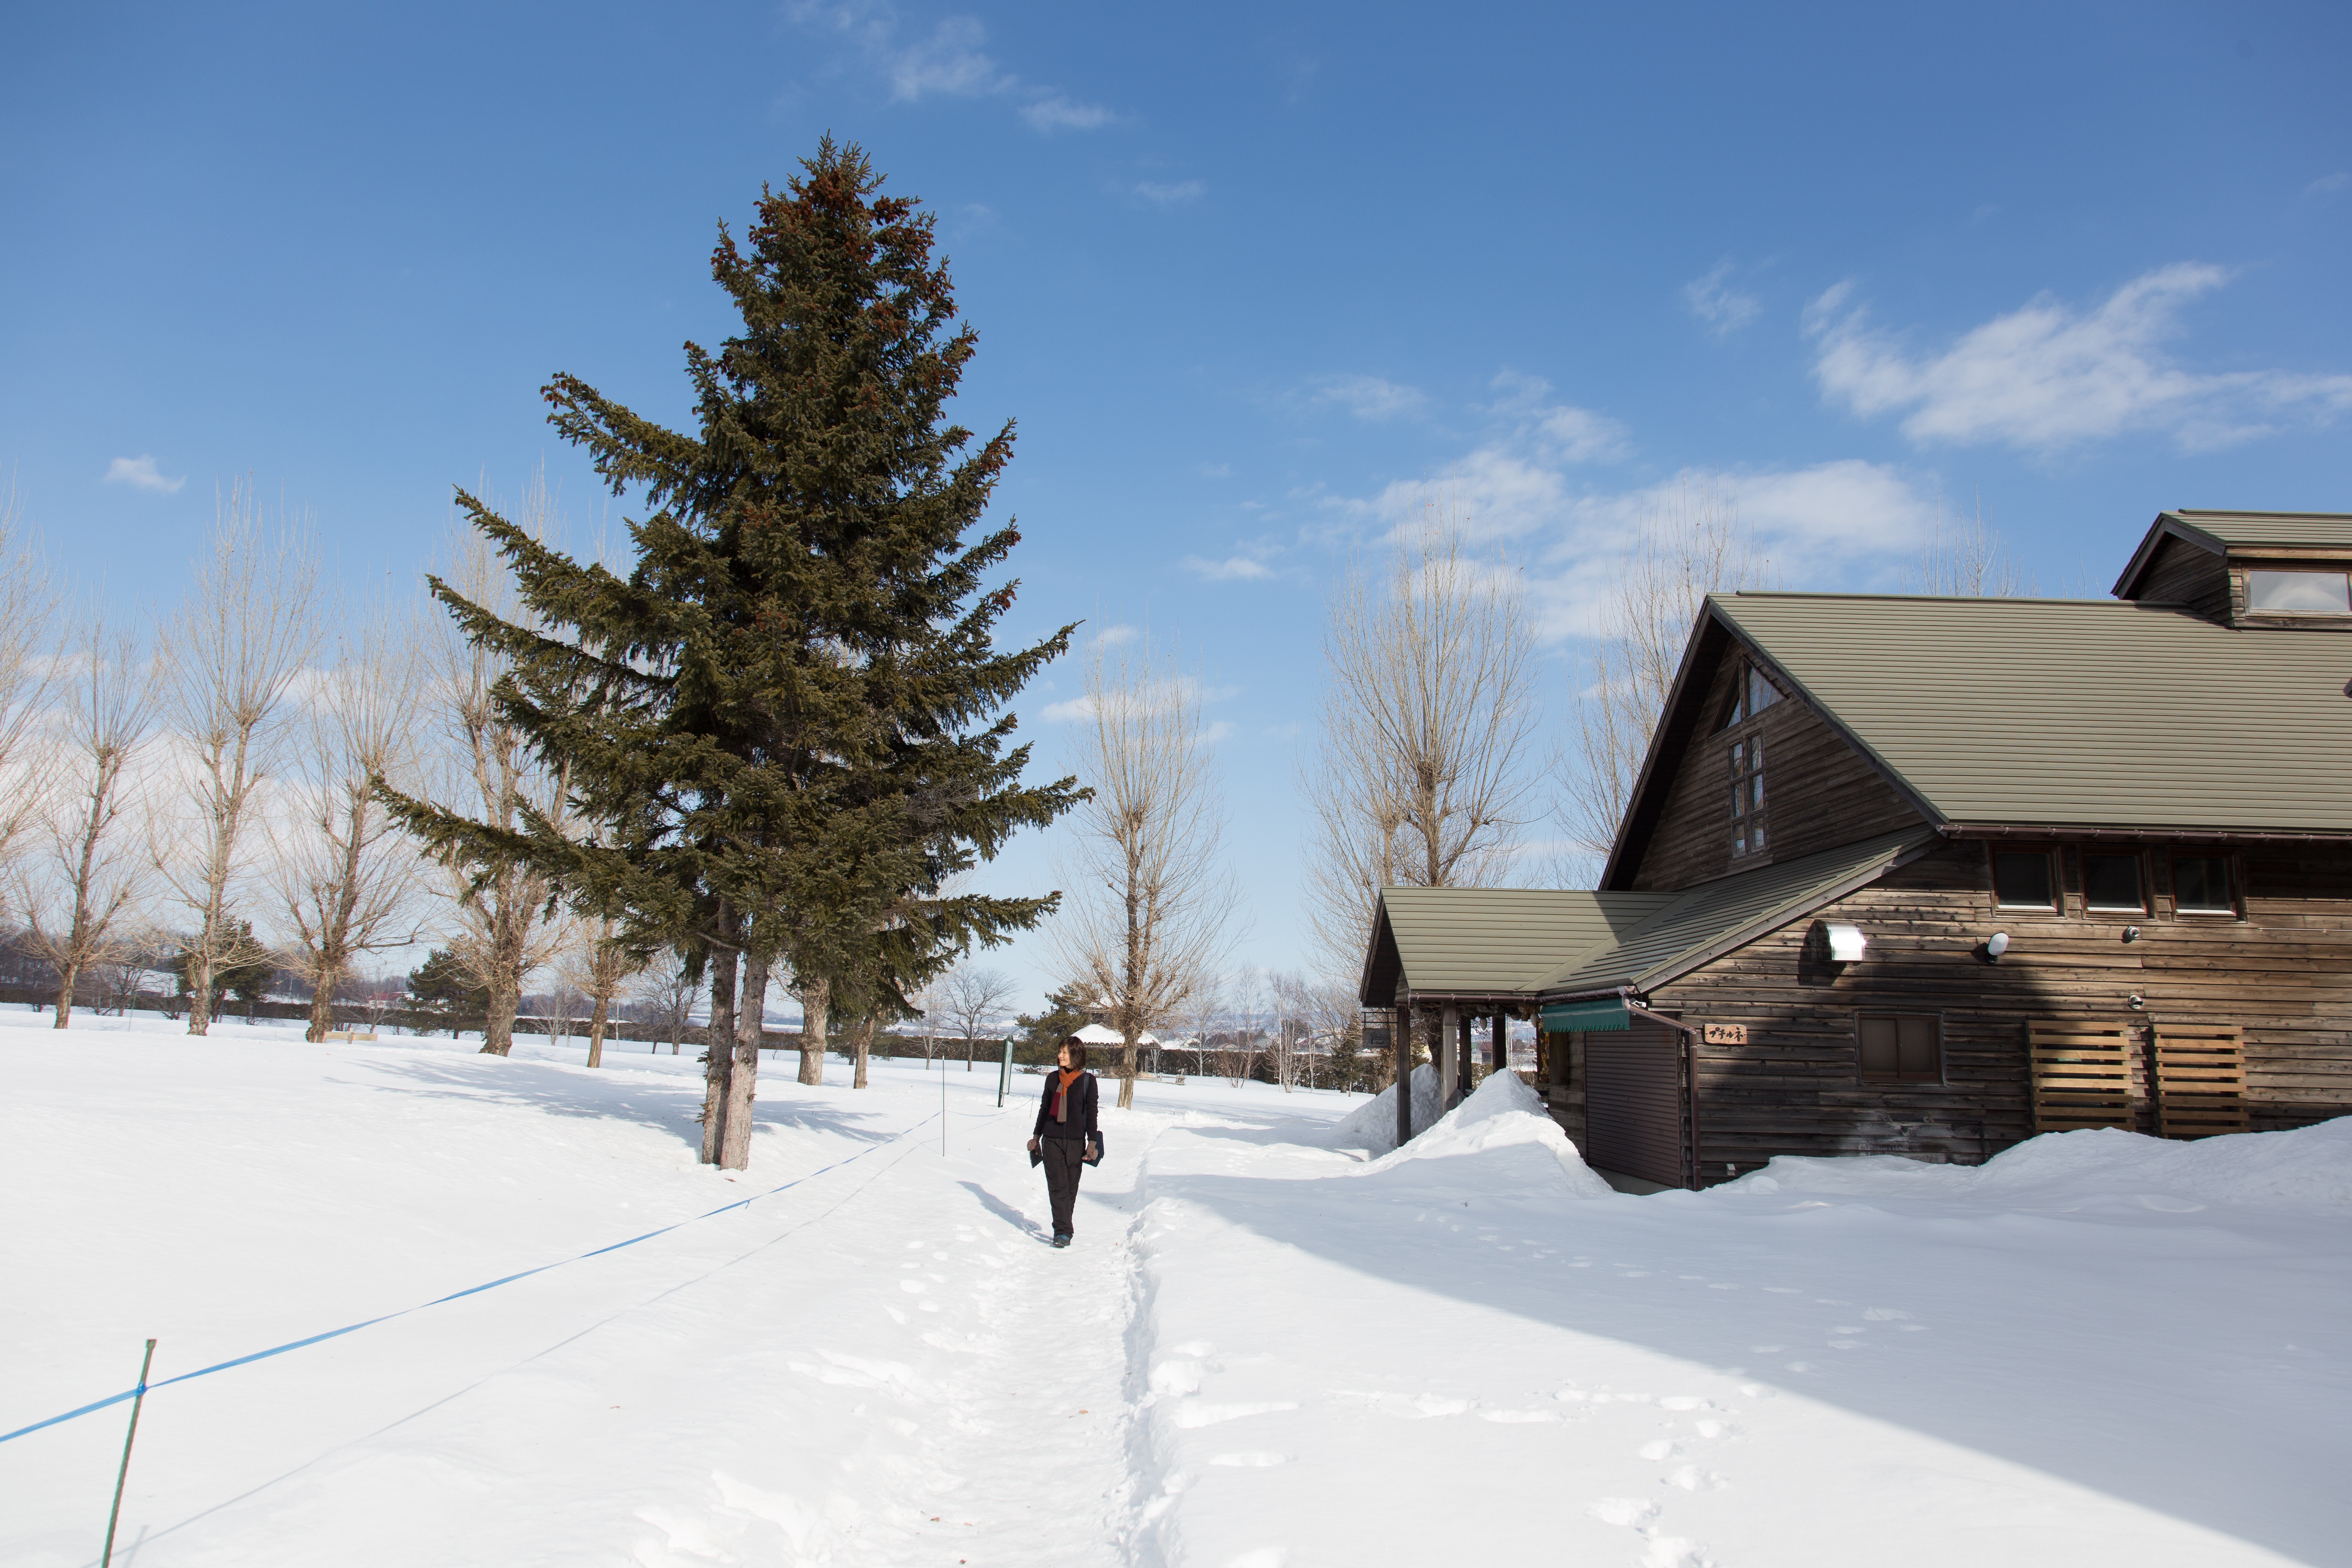
mountain, snow, winter, mountain range, tourist, weather, japan, season, women, resort, scene, hokkaido